Kids for cash scandal

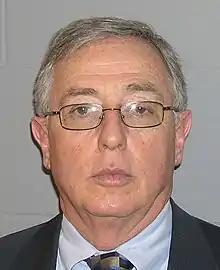
Mark Ciavarella mug shot

On February 18, 2011, following a trial, a federal jury convicted Ciavarella on 12 of the 39 remaining counts he faced including racketeering, a crime in which prosecutors said the former judge used children "as pawns to enrich himself". In convicting Ciavarella of racketeering, the jury agreed with prosecutors that he and Conahan had taken an illegal payment of nearly $1 million from a youth center's builder, then hid the money.